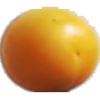
Label: cherry_wax_yellow